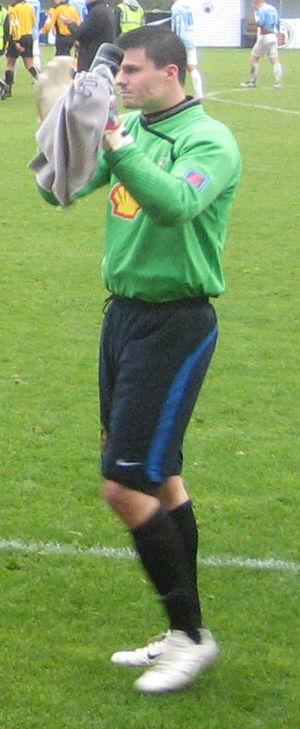
Stefán Logi Magnússon est un footballeur islandais, né le 5 septembre 1980 à Reykjavik en Islande. Il évolue comme gardien de but.